Apollodorus the Sicilian

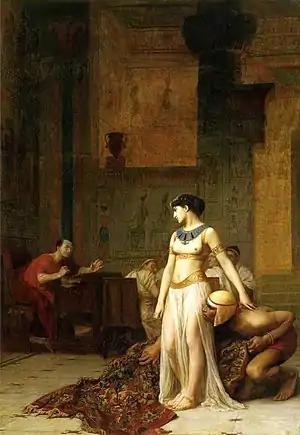
"Cleopatra and Caesar" by Jean-Léon Gérôme, 1866. Apollodorus is depicted in the bottom right.

Apparently Ptolemy XIII tried to block his sister's access to Alexandria. Plutarch gives an account of her adventurous journey to the Egyptian capital. According to this report she chose from her retinue only one follower, Apollodorus the Sicilian, and travelled with him to Alexandria. The Roman poet Lucan claims, that when Cleopatra arrived near the city she bribed a guardian to remove the defensive chains in the harbour of Pharus. In any case she entered the harbour of Alexandria by sea, because both Plutarch and Lucan say that she landed unobserved with her barque near the royal palace. According to Plutarch this happened in the twilight, and the Greek biographer adds that Cleopatra thought that her only chance to get to Caesar was to stretch herself at full length inside a bed-sack or carpet while Apollodorus tied it up with a cord and carried it past the guardians into the palace. The Egyptian Queen allegedly succeeded in that way in reaching the Roman general and in winning him over with this bold action. The credibility of this episode is disputed among scholars. But it is certain that Cleopatra gained Caesar's support by her appearance in person.